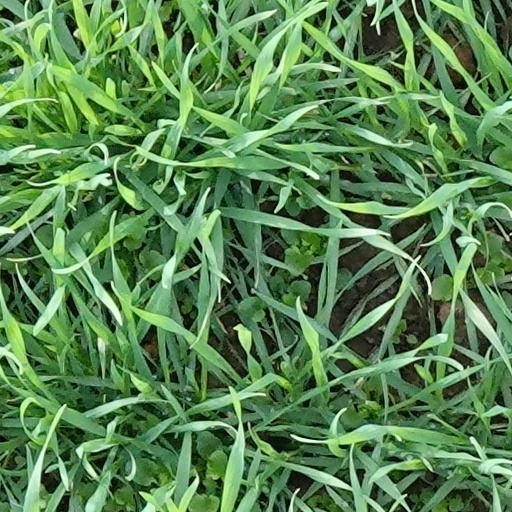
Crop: wheat